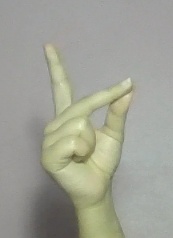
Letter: ta